Botanic Garden of Casimir the Great University, Bydgoszcz

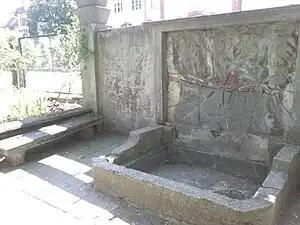
Relief map of Bydgoszcz

On the southern side of the Botanic Garden stands, along the fence, a 1930 relief displaying a map of Bydgoszcz. Made of artificial stone by Bronisław Kłobucki, author of the allegory figures of the seasons, the plan exposes rivers, valleys, hills, waters, railways, selected roads and buildings. The relief was accompanied by water sprayers (now non-existent) and two stone benches with mascarons.